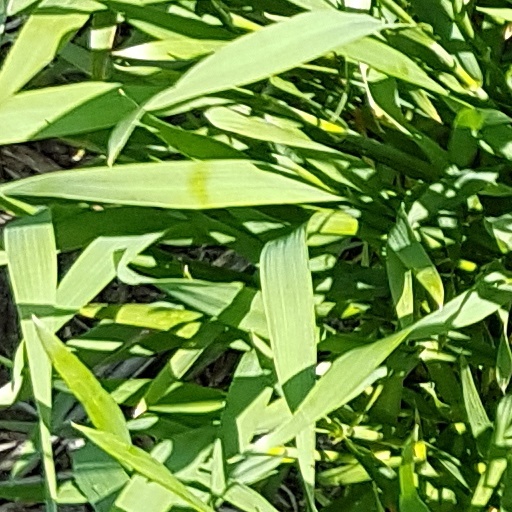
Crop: wheat